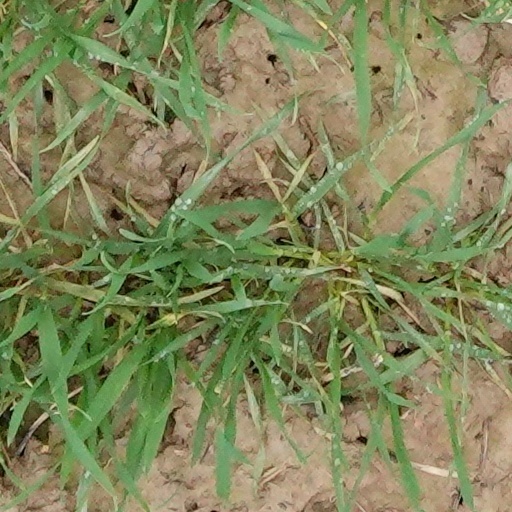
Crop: wheat